Spitfire (1934 film)

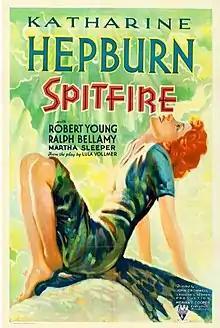
movie poster

Spitfire is a 1934 American pre-Code drama film based on the play "Trigger" by Lula Vollmer. It was directed by John Cromwell and starred Katharine Hepburn, Robert Young and Ralph Bellamy.